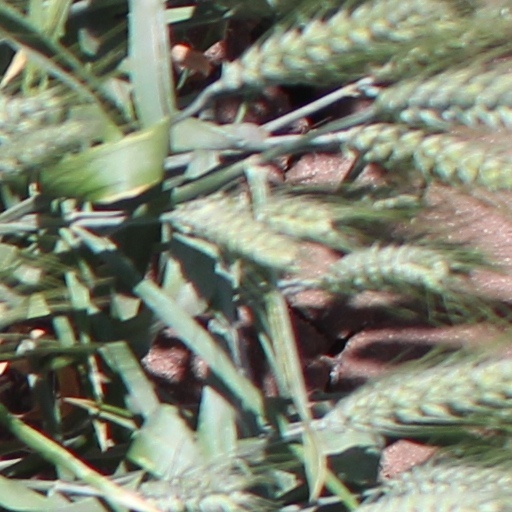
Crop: wheat